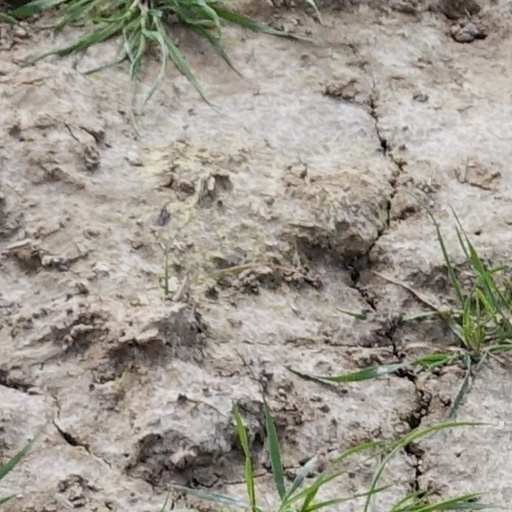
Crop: wheat